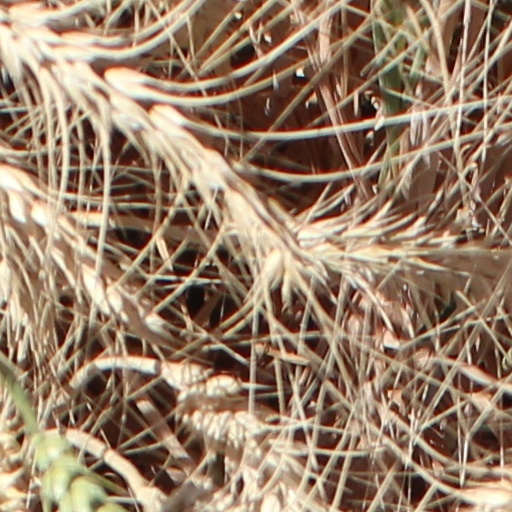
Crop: wheat